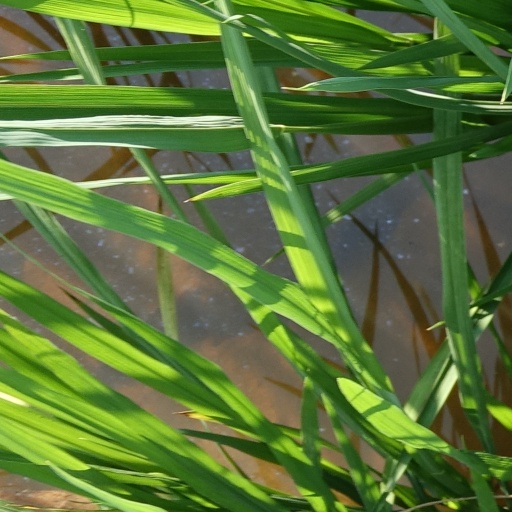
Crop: rice